Jean-Pascal Beintus

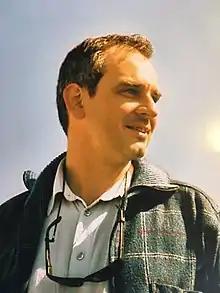
Jean-Pascal Beintus

Beintus was born in Toulouse. He studied double bass and composition at the conservatories of Nice, Lyon and Paris during the 1980s. When Sir John Eliot Gardiner created the Lyon Opéra Orchestra in 1983, he selected Beintus as a founding double bass player. His first work, "Samskara", was for double bass and chamber orchestra.